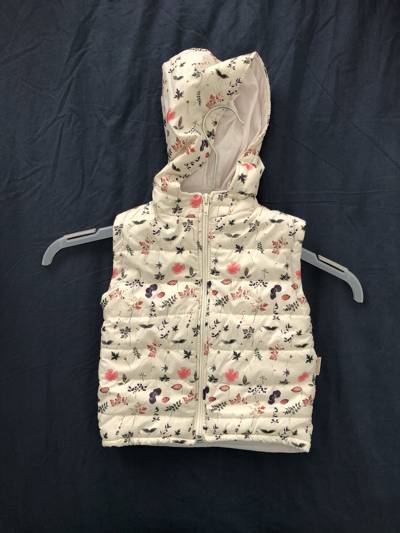
Waste category: clothes